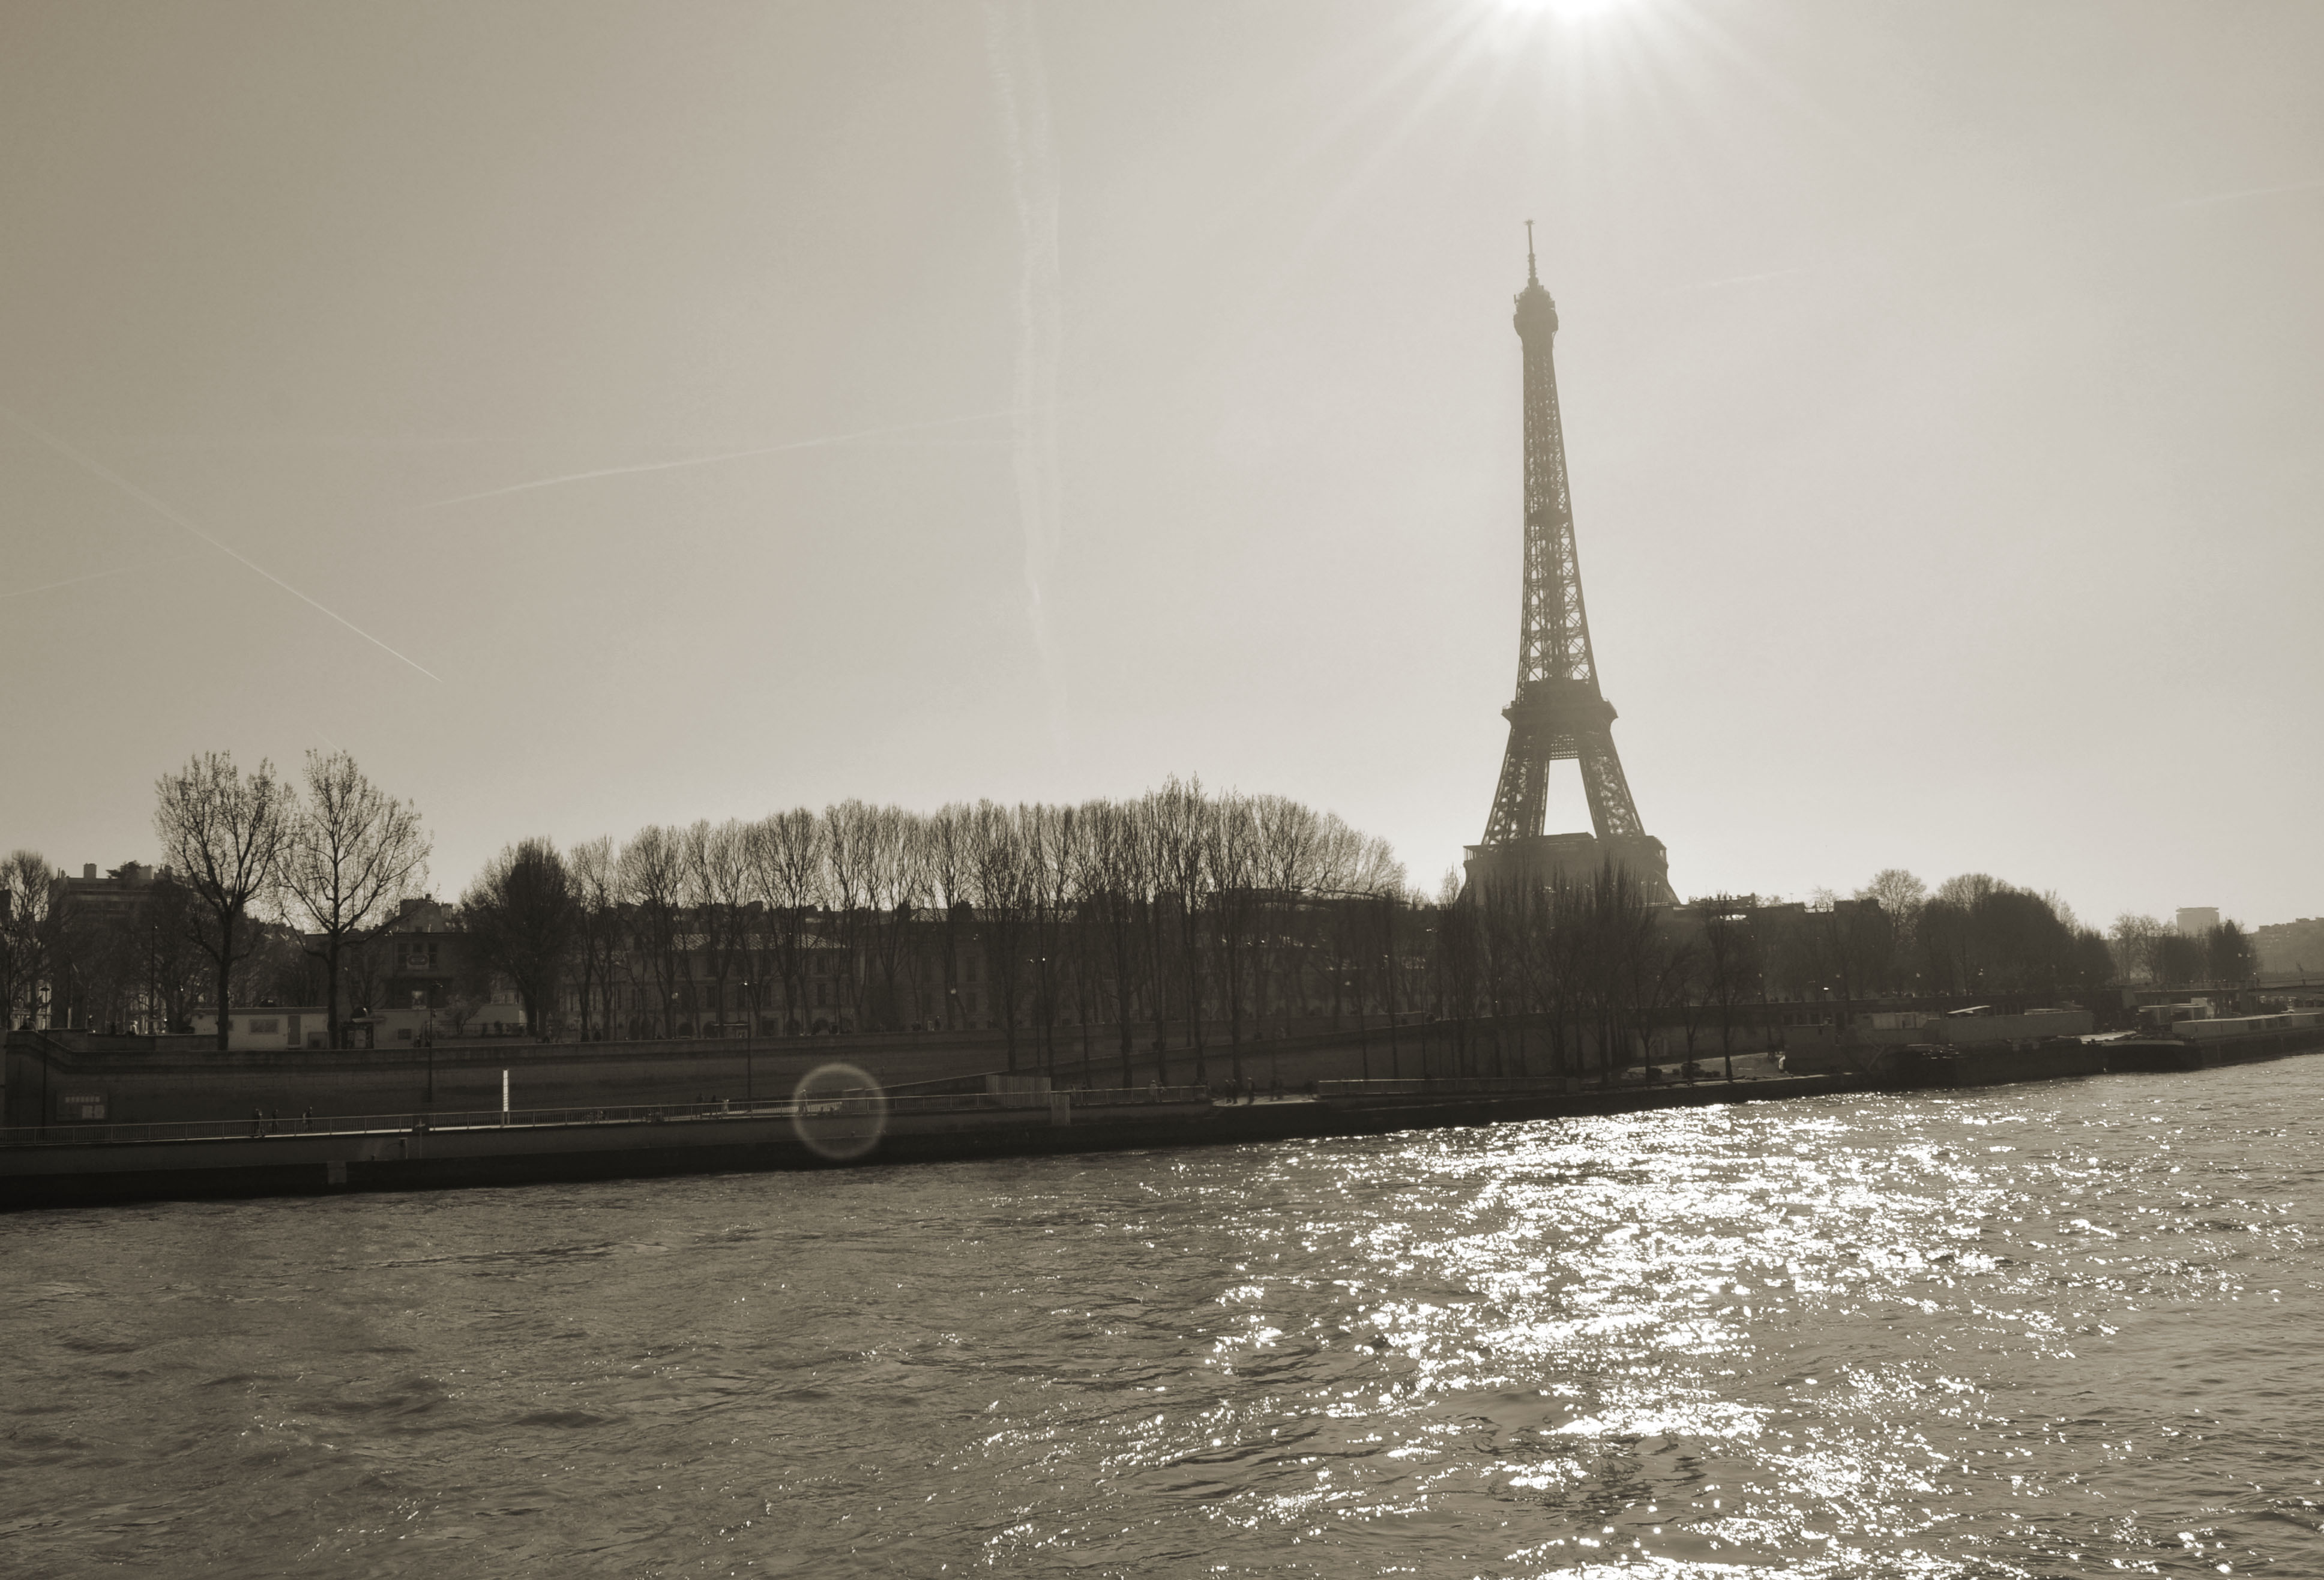
water, snow, black and white, bridge, skyline, morning, eiffel tower, paris, river, monument, cityscape, france, evening, reflection, tower, landmark, tourism, waterway, temple, spire, touristic, atmospheric phenomenon